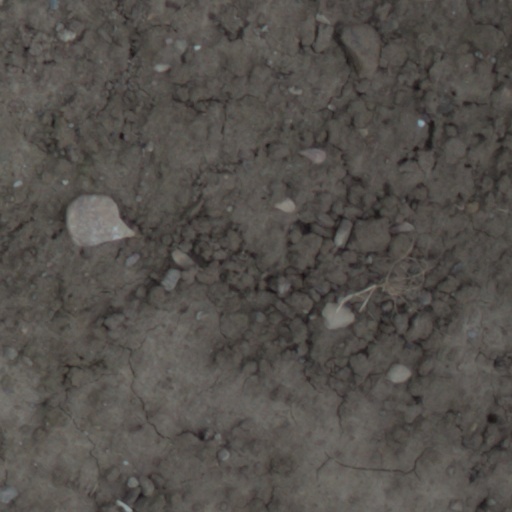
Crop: wheat